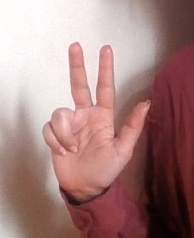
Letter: al